Orders, decorations, and medals of Indonesia

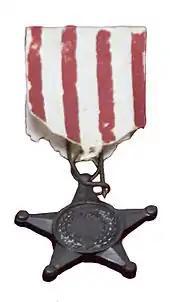
"Bintang Gerilya"

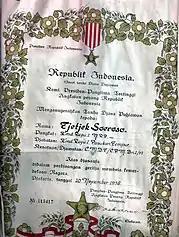
Diploma of "Bintang Gerilya"

The "Guerrilla Star" (BG) is awarded to a military serviceman/servicewoman who has given extraordinary service to fight in order to maintain the sovereignty of Republic of Indonesia from foreign aggression. It is the highest of all military gallantry decorations of the Republic. Most BG recipients are military personnel involved in the Indonesian National Revolution.